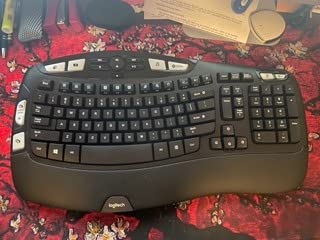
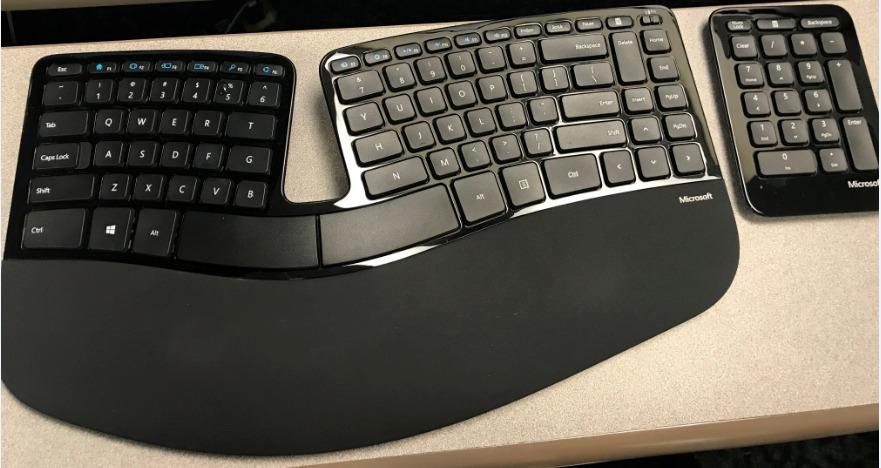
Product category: keyboard
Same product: no